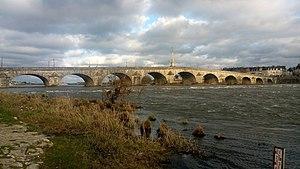
Pont Jacques-Gabriel à Blois, en Février 2020, inscrit en tant que monument historique.
Cette liste de ponts de France présente une liste de ponts remarquables de France, tant par leurs caractéristiques dimensionnelles, que par leur intérêt architectural ou historique.